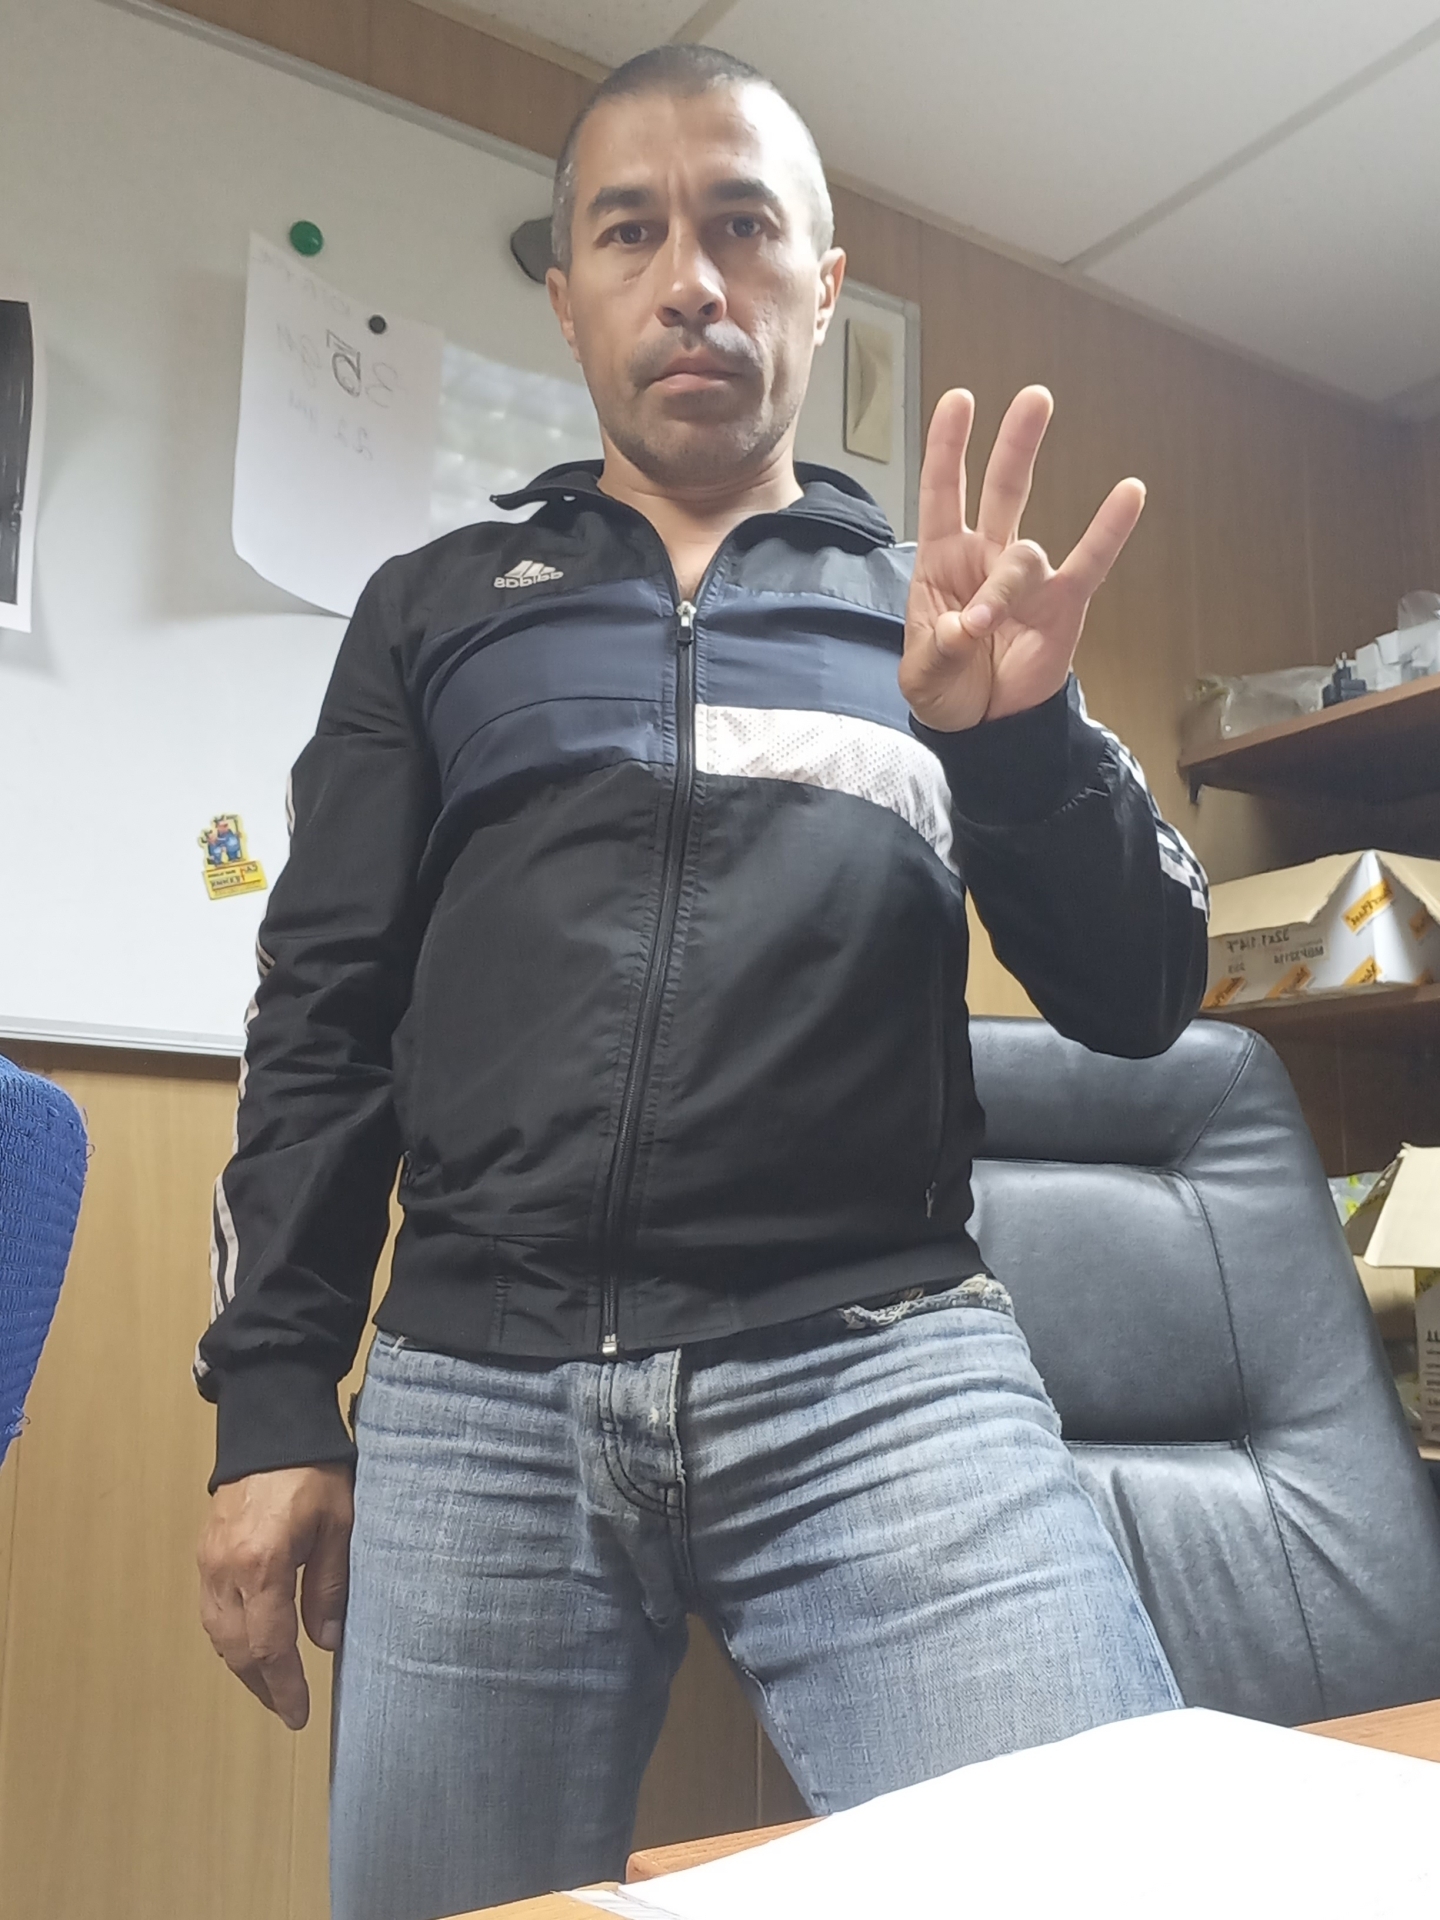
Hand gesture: three3